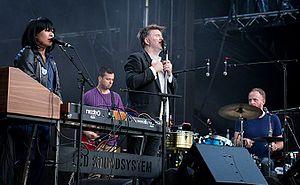
LCD Soundsystem est le projet solo du producteur américain James Murphy, cofondateur du label dance-punk DFA Records. La musique de LCD Soundsystem peut être décrite comme un mélange de dance music et de post-punk avec des éléments de disco et d'autres styles.